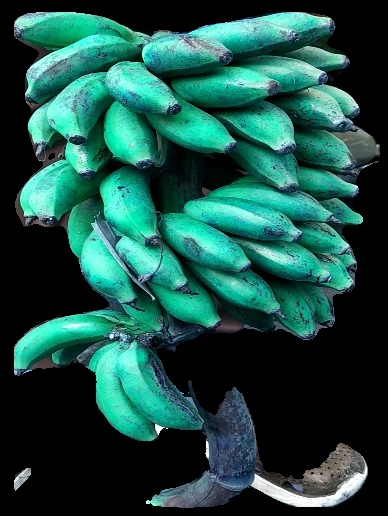
Variety: rasbale
Grade: grade3